Doncaster iPort

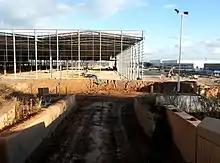
Construction work (2016)

Verdion began the construction of a c. and a warehousing unit in May 2015; erection of the warehousing's frames began in November 2015.